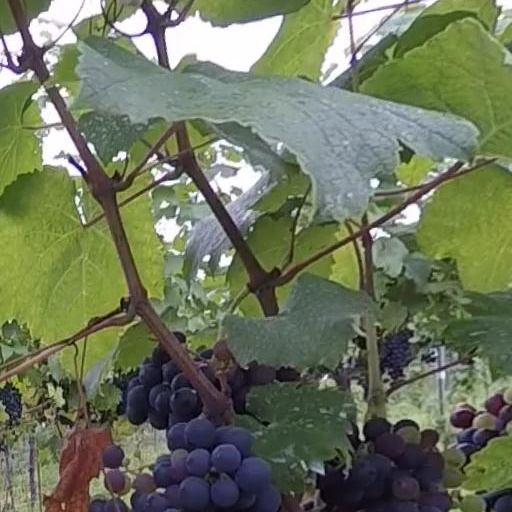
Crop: grape